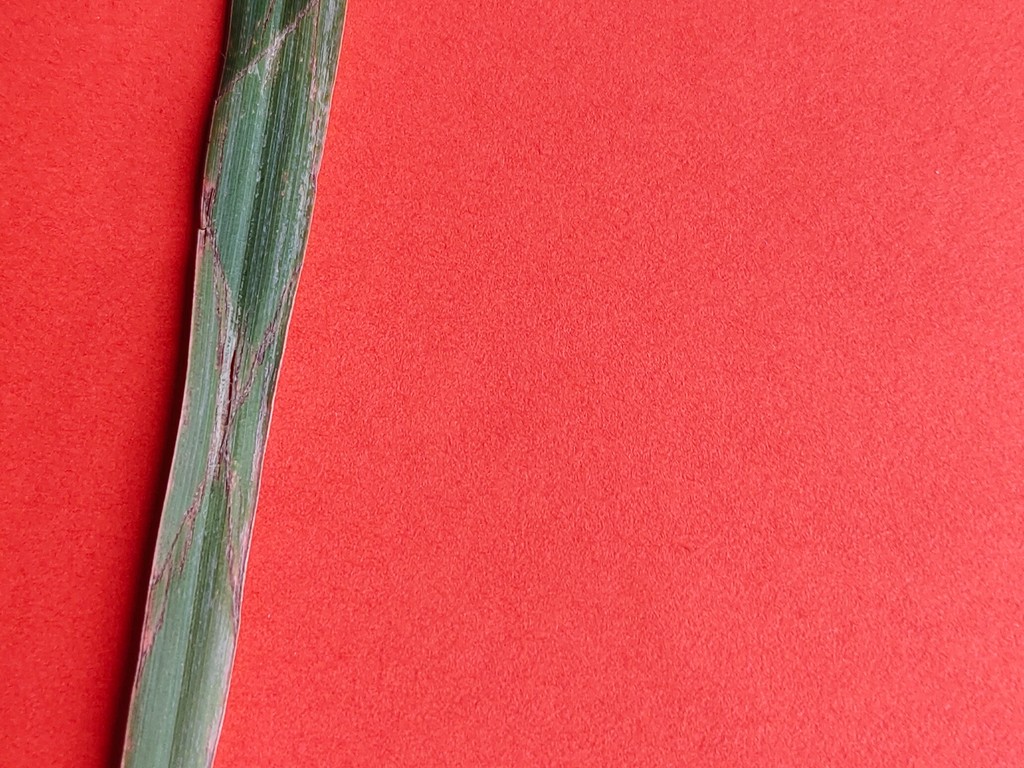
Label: Unhealthy